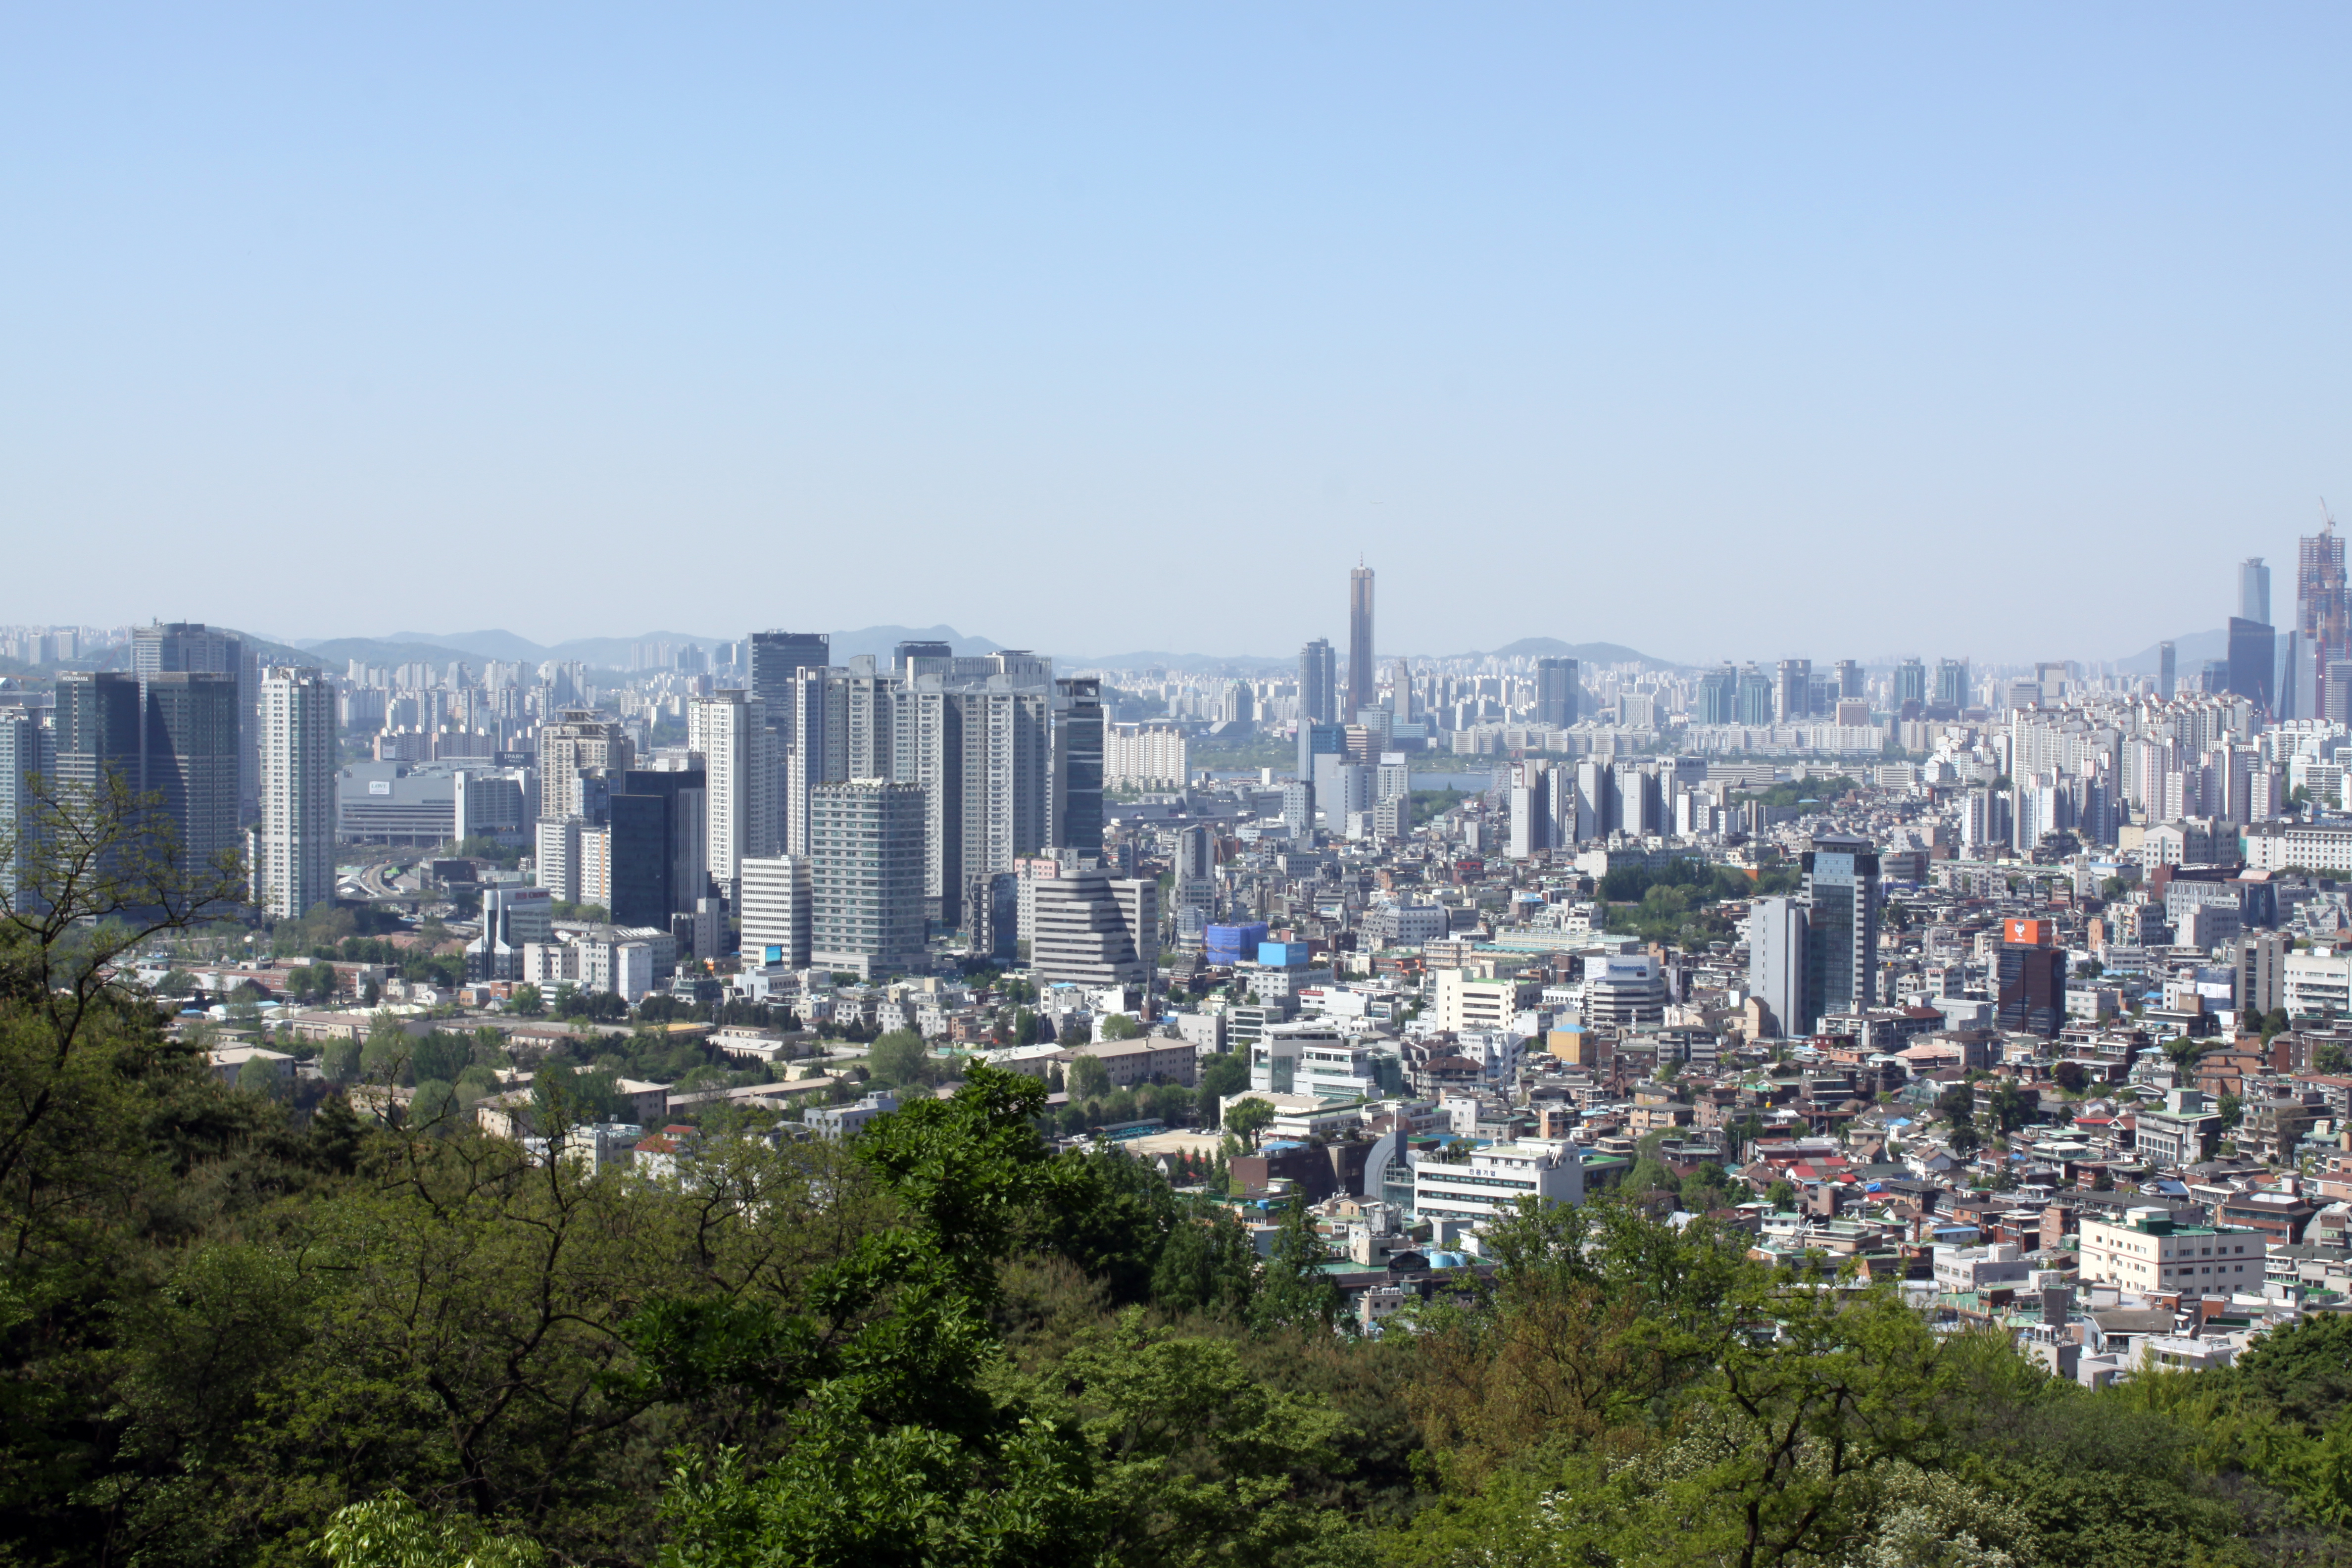
buildings, Bldg, urban, city, metropolitan area, urban area, cityscape, metropolis, skyline, daytime, skyscraper, tower block, human settlement, sky, downtown, residential area, town, building, bird's eye view, neighbourhood, suburb, architecture, condominium, urban design, real estate, tree, landscape, photography, mixed use, hill, panorama, tower, horizon, aerial photography, tourism